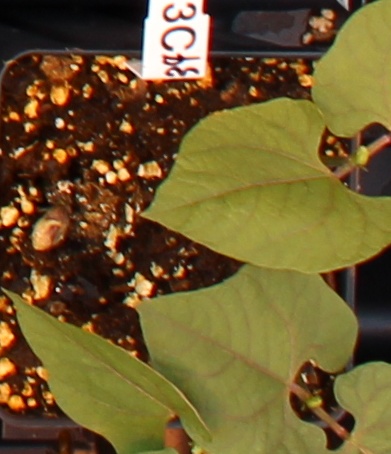
Label: Blackbean